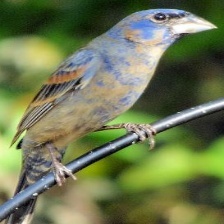
Species: BLUE GROSBEAK
Scientific name: PASSERINA CAERULEA